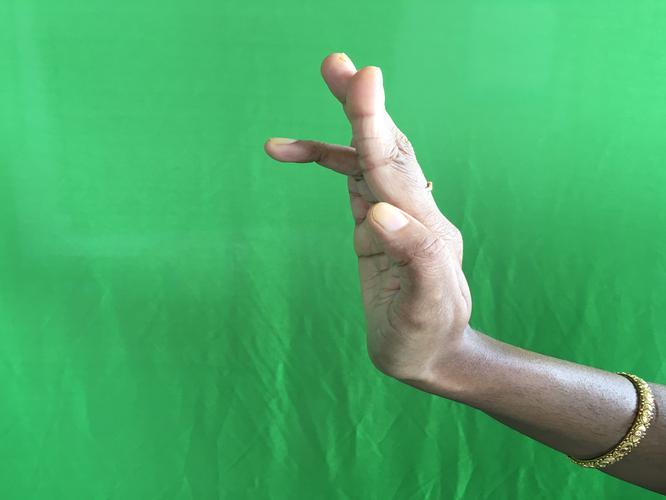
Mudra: Tripathaka
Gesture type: single_hand